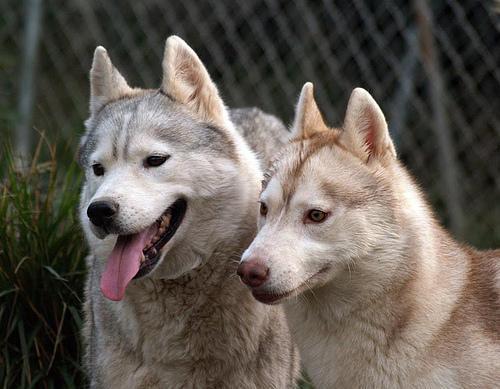
Siberian_husky